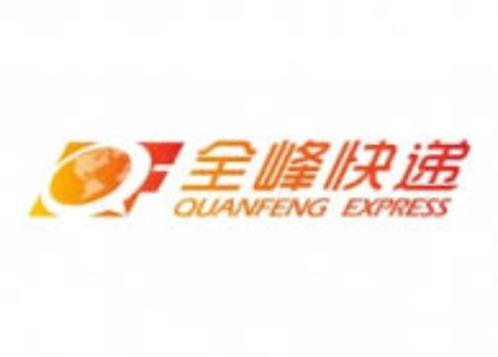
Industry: Others